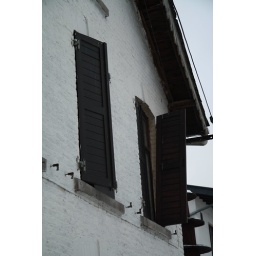
A window in one of the houses in Ardennes region